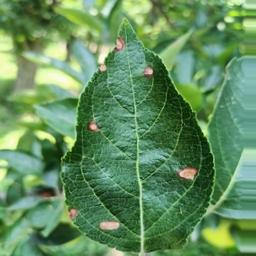
Label: Alternaria